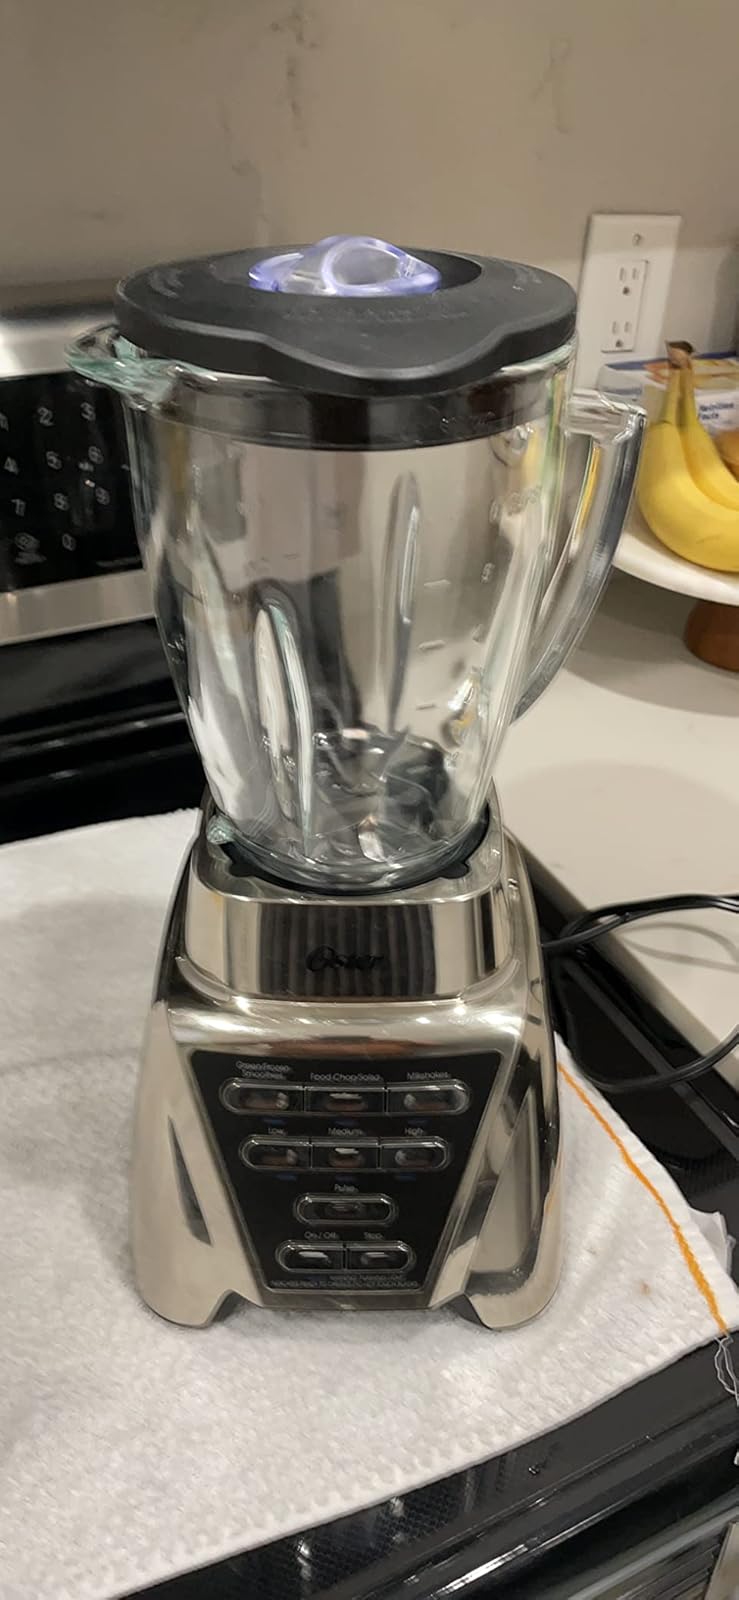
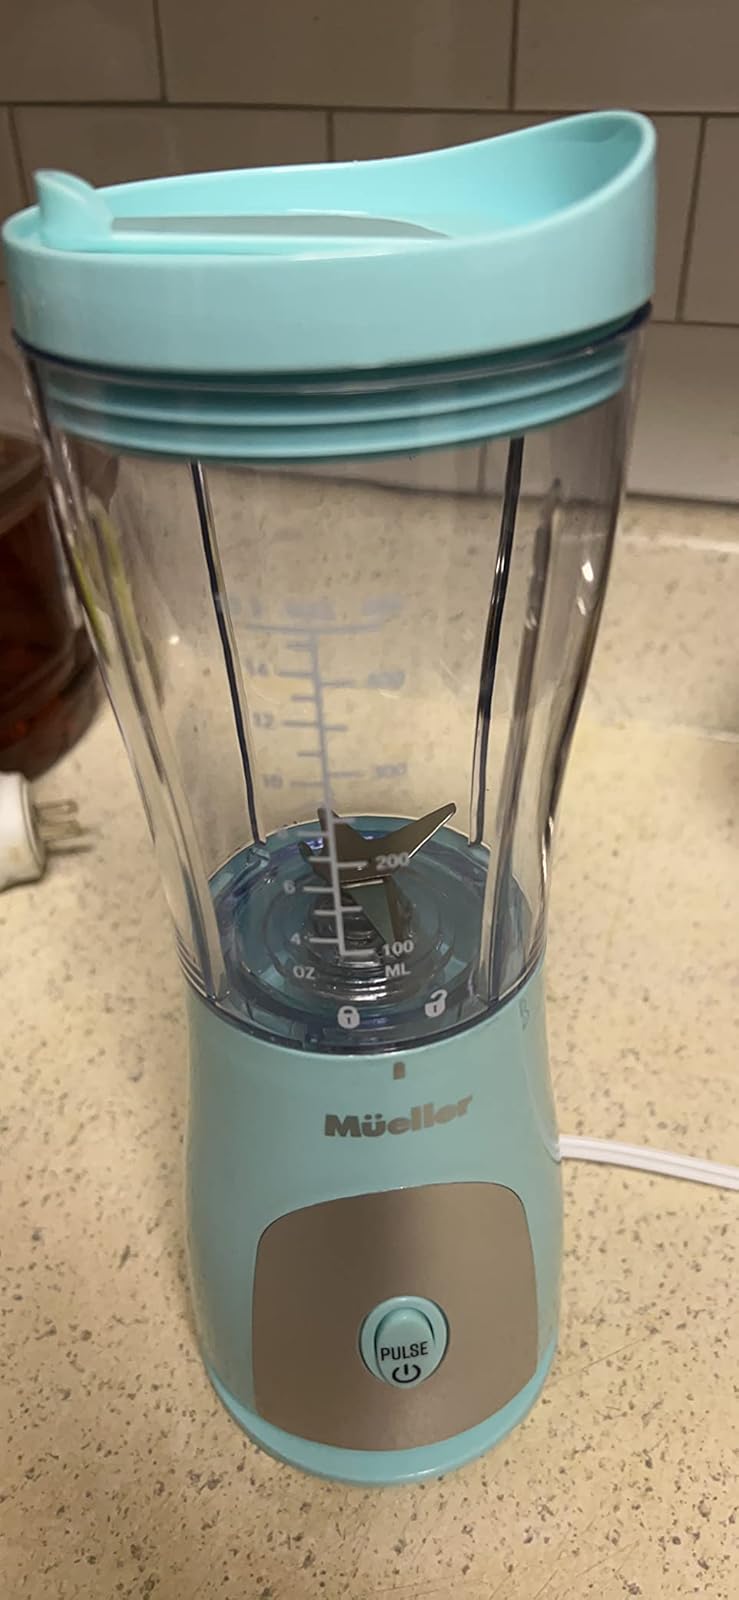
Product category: items_blender
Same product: no